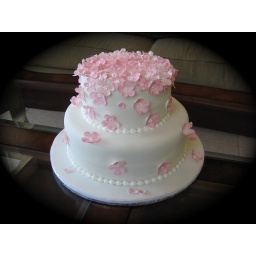
Lemon Cake filled with lemon buttercream and crumbcoated with lemon rum buttercream. Covered in fondant and 100+ hand made and hand painted flowers